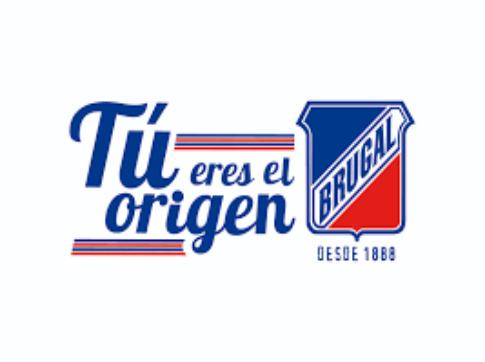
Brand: Brugal
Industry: Food